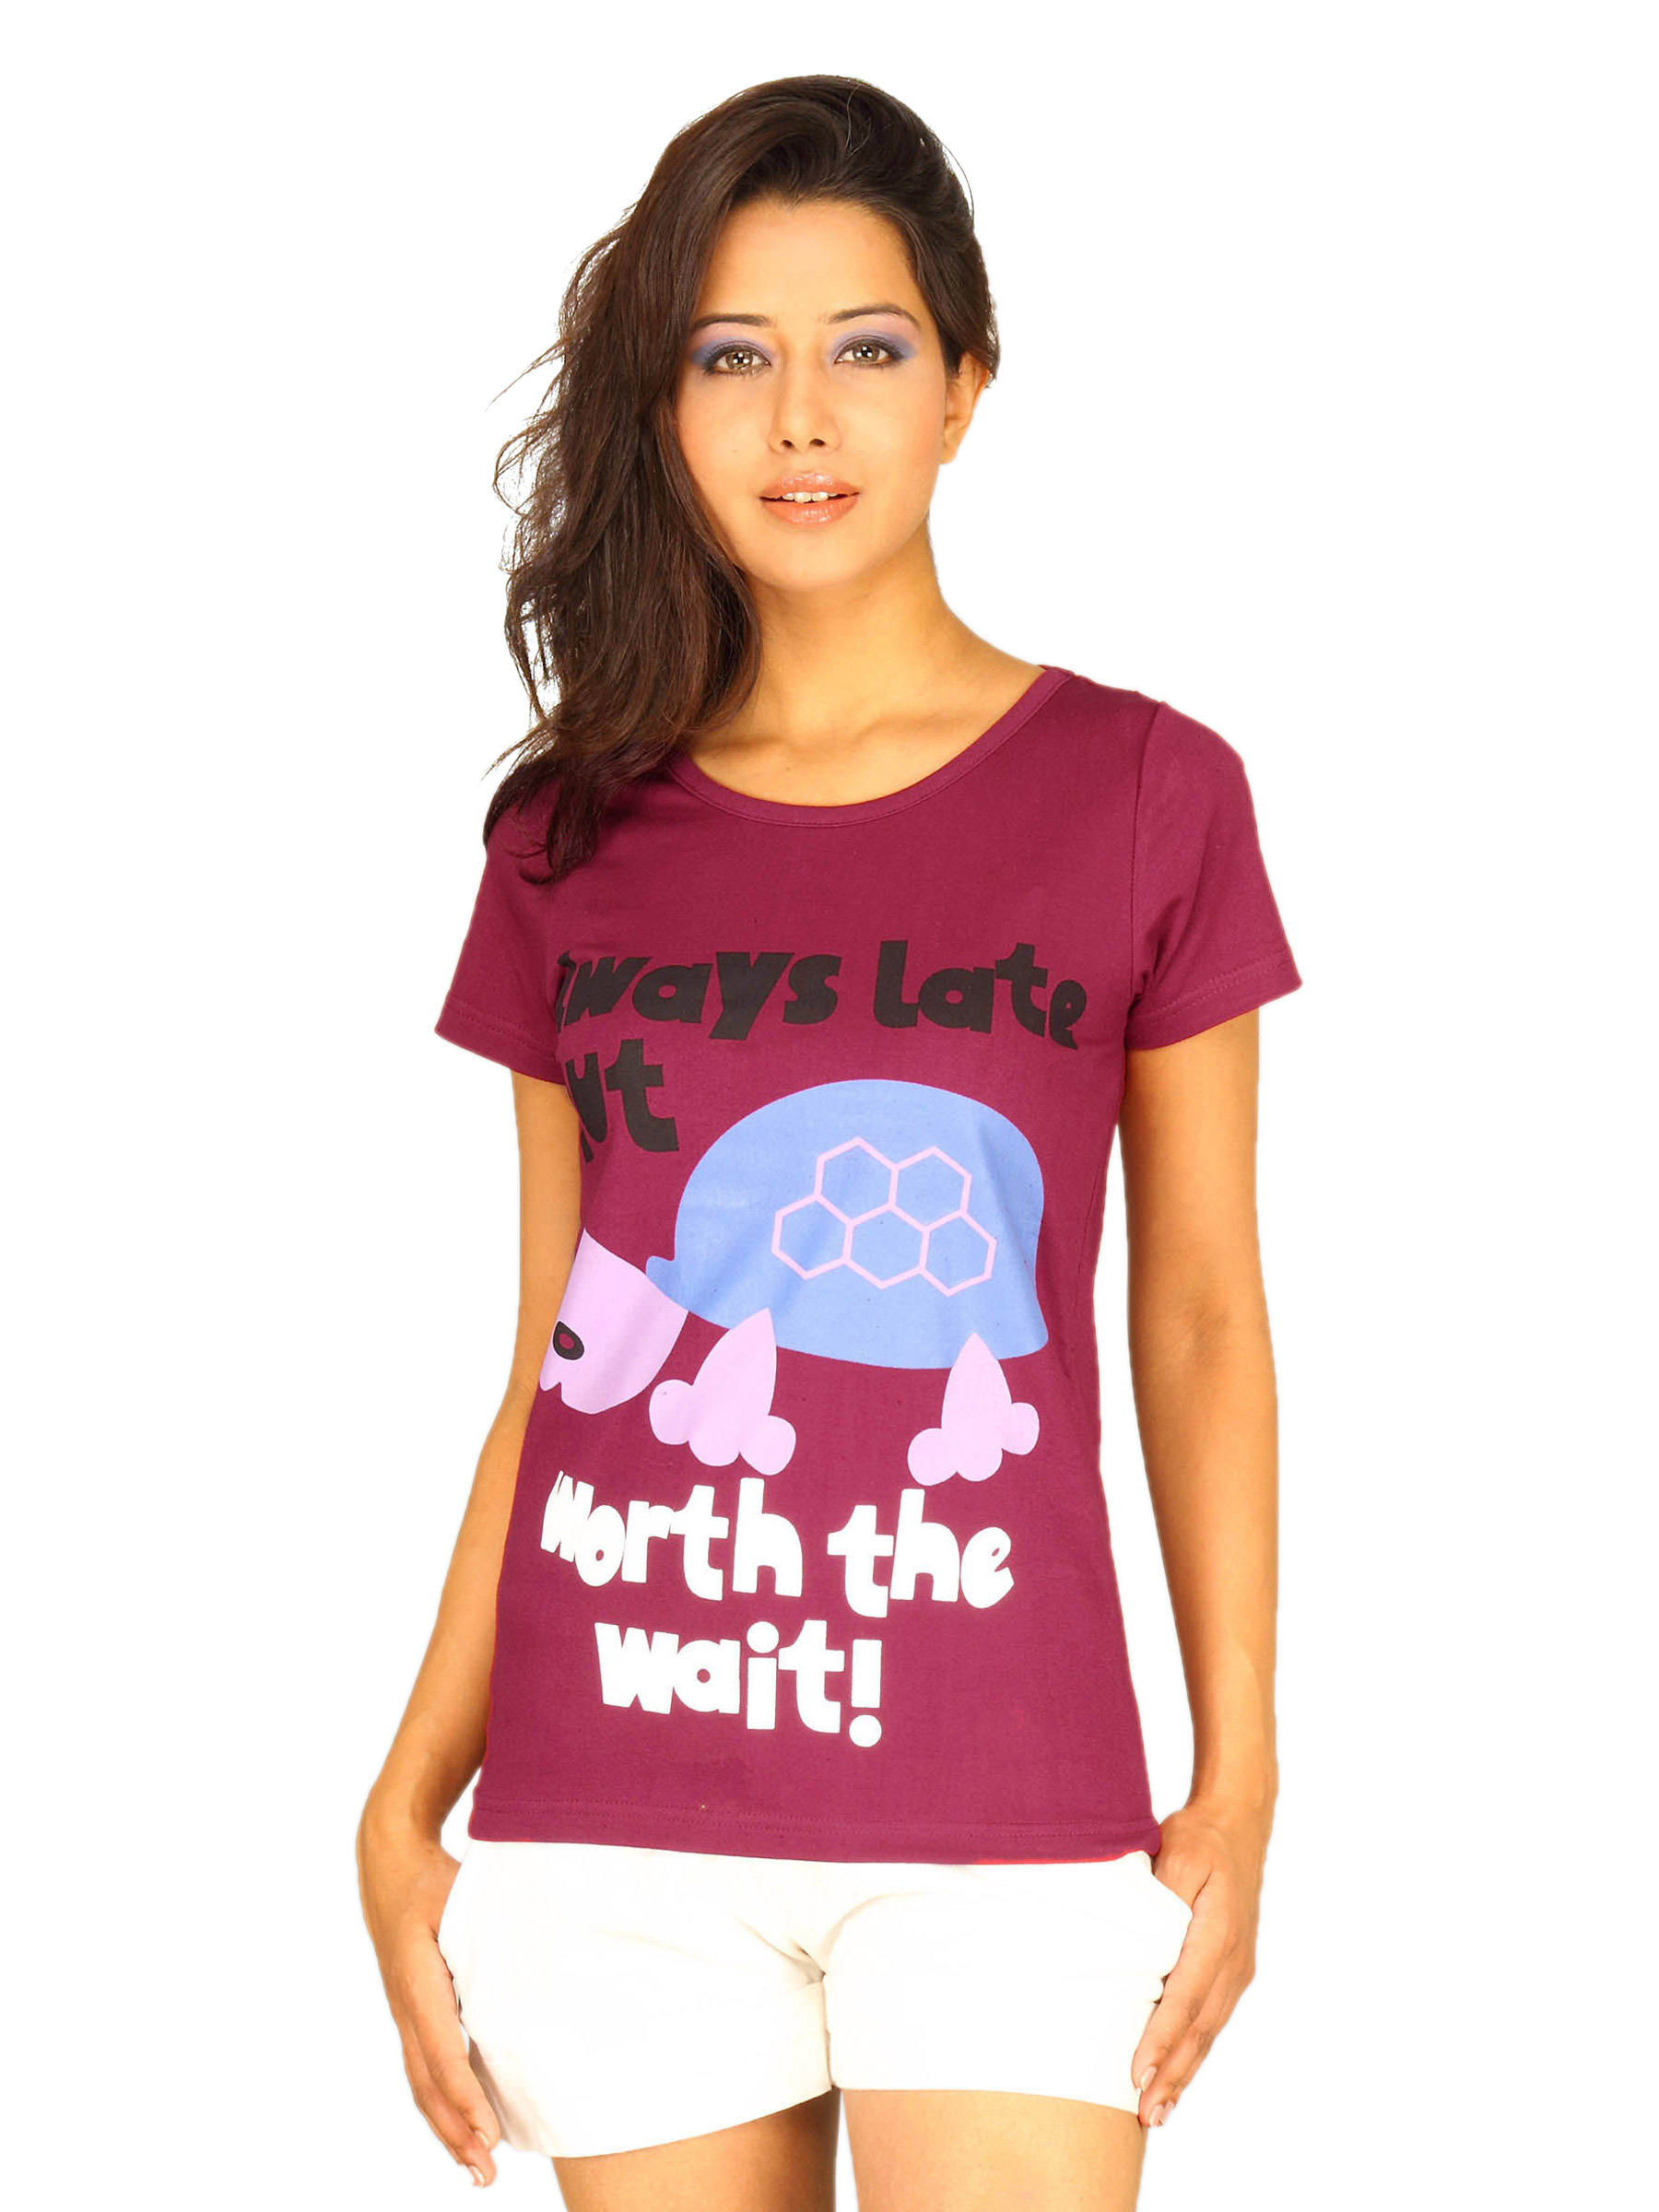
Jealous 21 Women's Always Late But Burgundy Red T-shirt
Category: Apparel / Topwear / Tshirts
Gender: Women
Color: Red
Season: Summer 2011
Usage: Casual